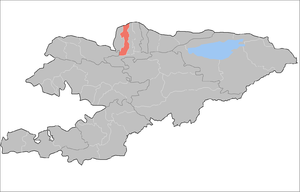
Le district de Jayyl est un raion de la province de Tchouï dans le nord du Kirghizistan, connu sous le nom de « district Kalinine » jusqu'en 1993. Son chef-lieu est la ville de Kara-Balta. Sa superficie est de 3 435 km2 ; 92 645 personnes y résidaient en 2009.